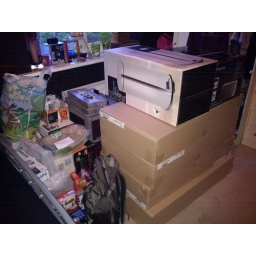
There's a bookshelf under the bed, and an IKEA desk propped against the opposite wall too.